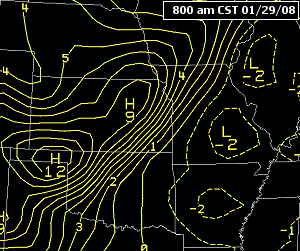
Boucle des isallobares lors du passage d'un front froid très actif sur les Grandes Plaines des États-Unis le 29 janvier 2008. Des vents de 50 à 80 km/h ont été rapportés avec des rafales locales de plus de 90 km/h.
Une isallobare est, sur une carte, une ligne qui joint les points de la Terre où les variations de la pression atmosphérique sont égales en un temps donné. Ces lignes peuvent se subdiviser en deux : les anallobares sont des lignes joignant les points d'égale augmentation et les catallobares montrent les points d'égale diminution.